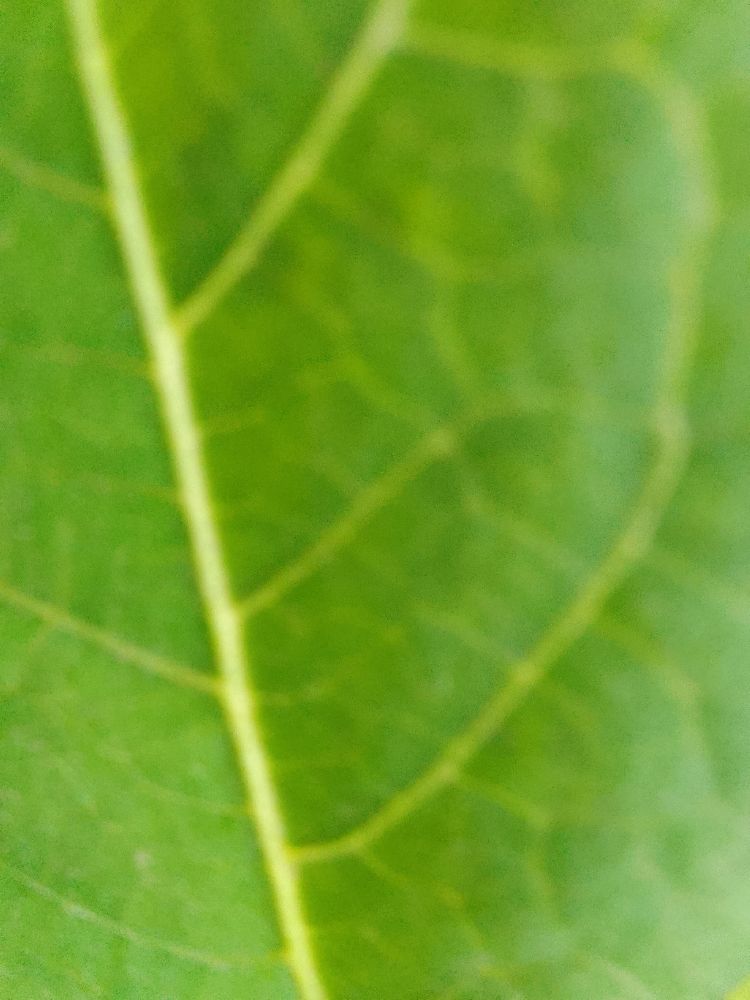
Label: healthy